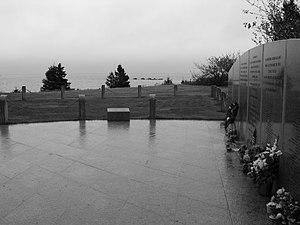
Une memorial (Bayswater) pour Vol 111 Swissair, Peggys Cove, la Nouvelle-Écosse Italiano: Memoriale per il volo Swissair 111, a Bayswater, Nuova Scozia.
Bayswater est une communauté de la province canadienne de la Nouvelle-Écosse, située dans le district municipal de Chester sur la péninsule d'Aspotogan sur la route des phares.
Le 2 septembre 1998, le McDonnell Douglas MD-11 effectuant le vol Swissair 111 entre New York et Genève s'écrase dans l'océan Atlantique au sud-ouest de Halifax, à huit kilomètres de la côte, tuant les 229 personnes à bord, ce qui en fait l'accident le plus meurtrier d'un MD-11 et de la compagnie Swissair.